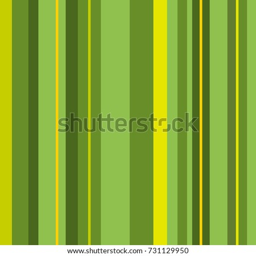
striped pattern with stylish colors .